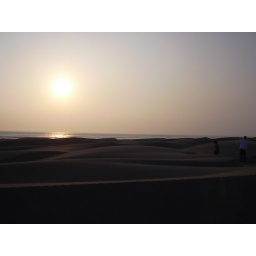
Sunset over sand dunes off coast of Peru